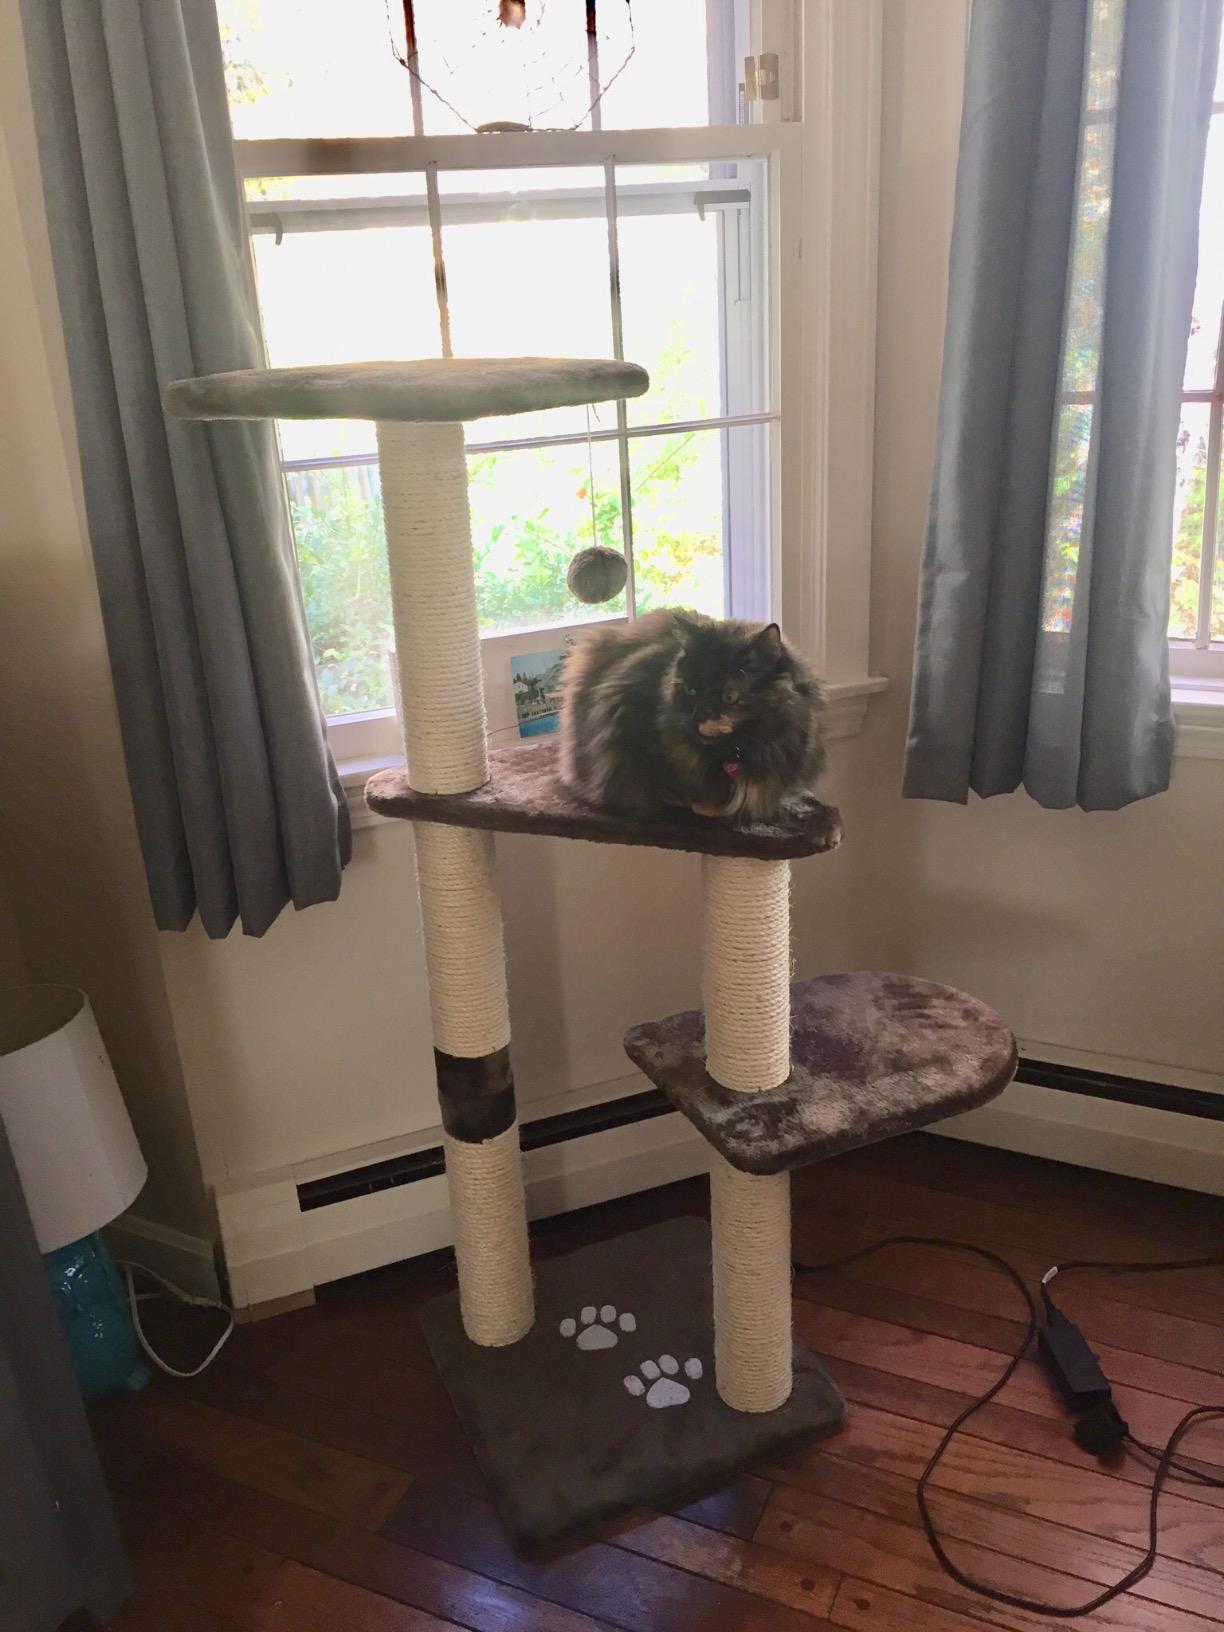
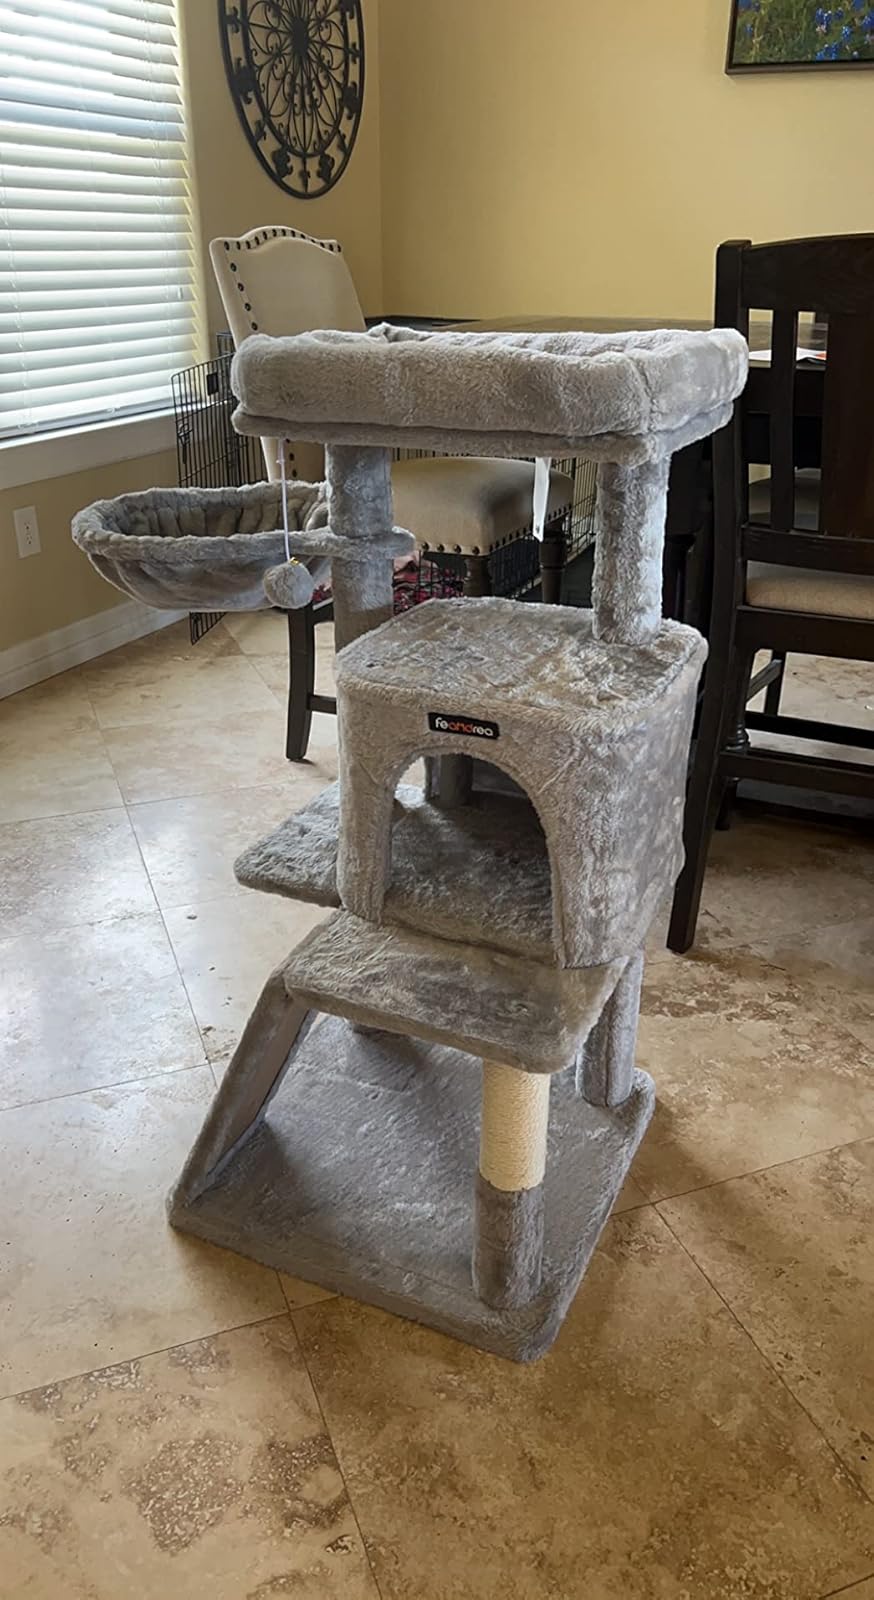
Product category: items_cat tree
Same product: no